Origin of Wallace Fard Muhammad

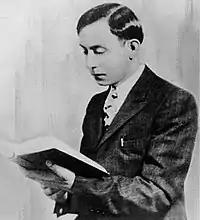
Official portrait of Wallace Fard Muhammad from the Nation of Islam

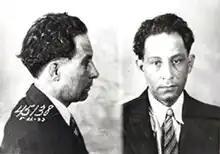
Fard's 1933 Detroit mugshot

Wallace Fard Muhammad appeared in Detroit in 1930, where he founded a new religious movement that came to be called the Nation of Islam. Both his origin and fate are uncertain.